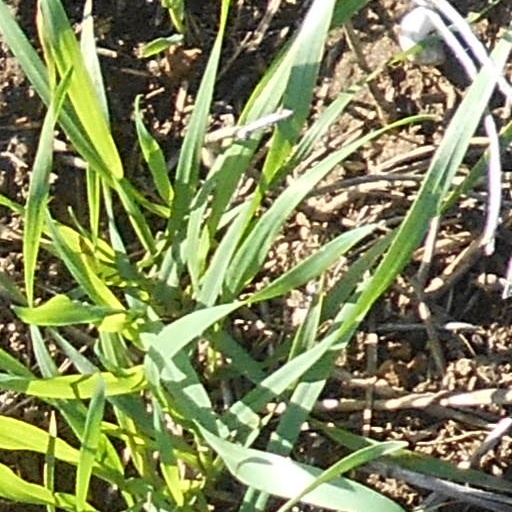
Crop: wheat